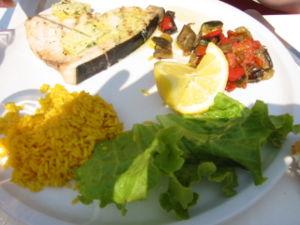
Espadon à l'huile d'olive ratatouille
La ratatouille est une spécialité culinaire traditionnelle des cuisines niçoise, provençale, occitane et méditerranéenne, à base de ragoût mijoté de légumes méditerranéens, et d'huile d'olive.